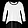
Label: Pullover